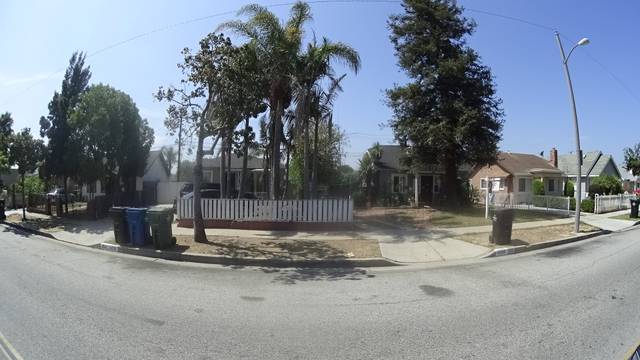
Region: Mexico
Coordinates: 33.981, -118.34